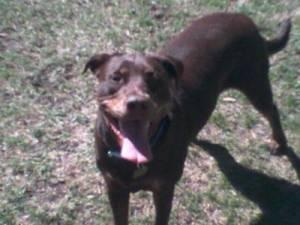
Breed: american pit bull terrier